Leon Cadore

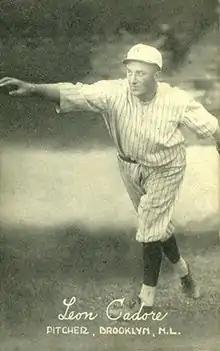
1922 baseball card of Cadore

Leon Joseph Cadore (November 20, 1891 – March 16, 1958) was an American right-handed pitcher in Major League Baseball from 1915 to 1924.